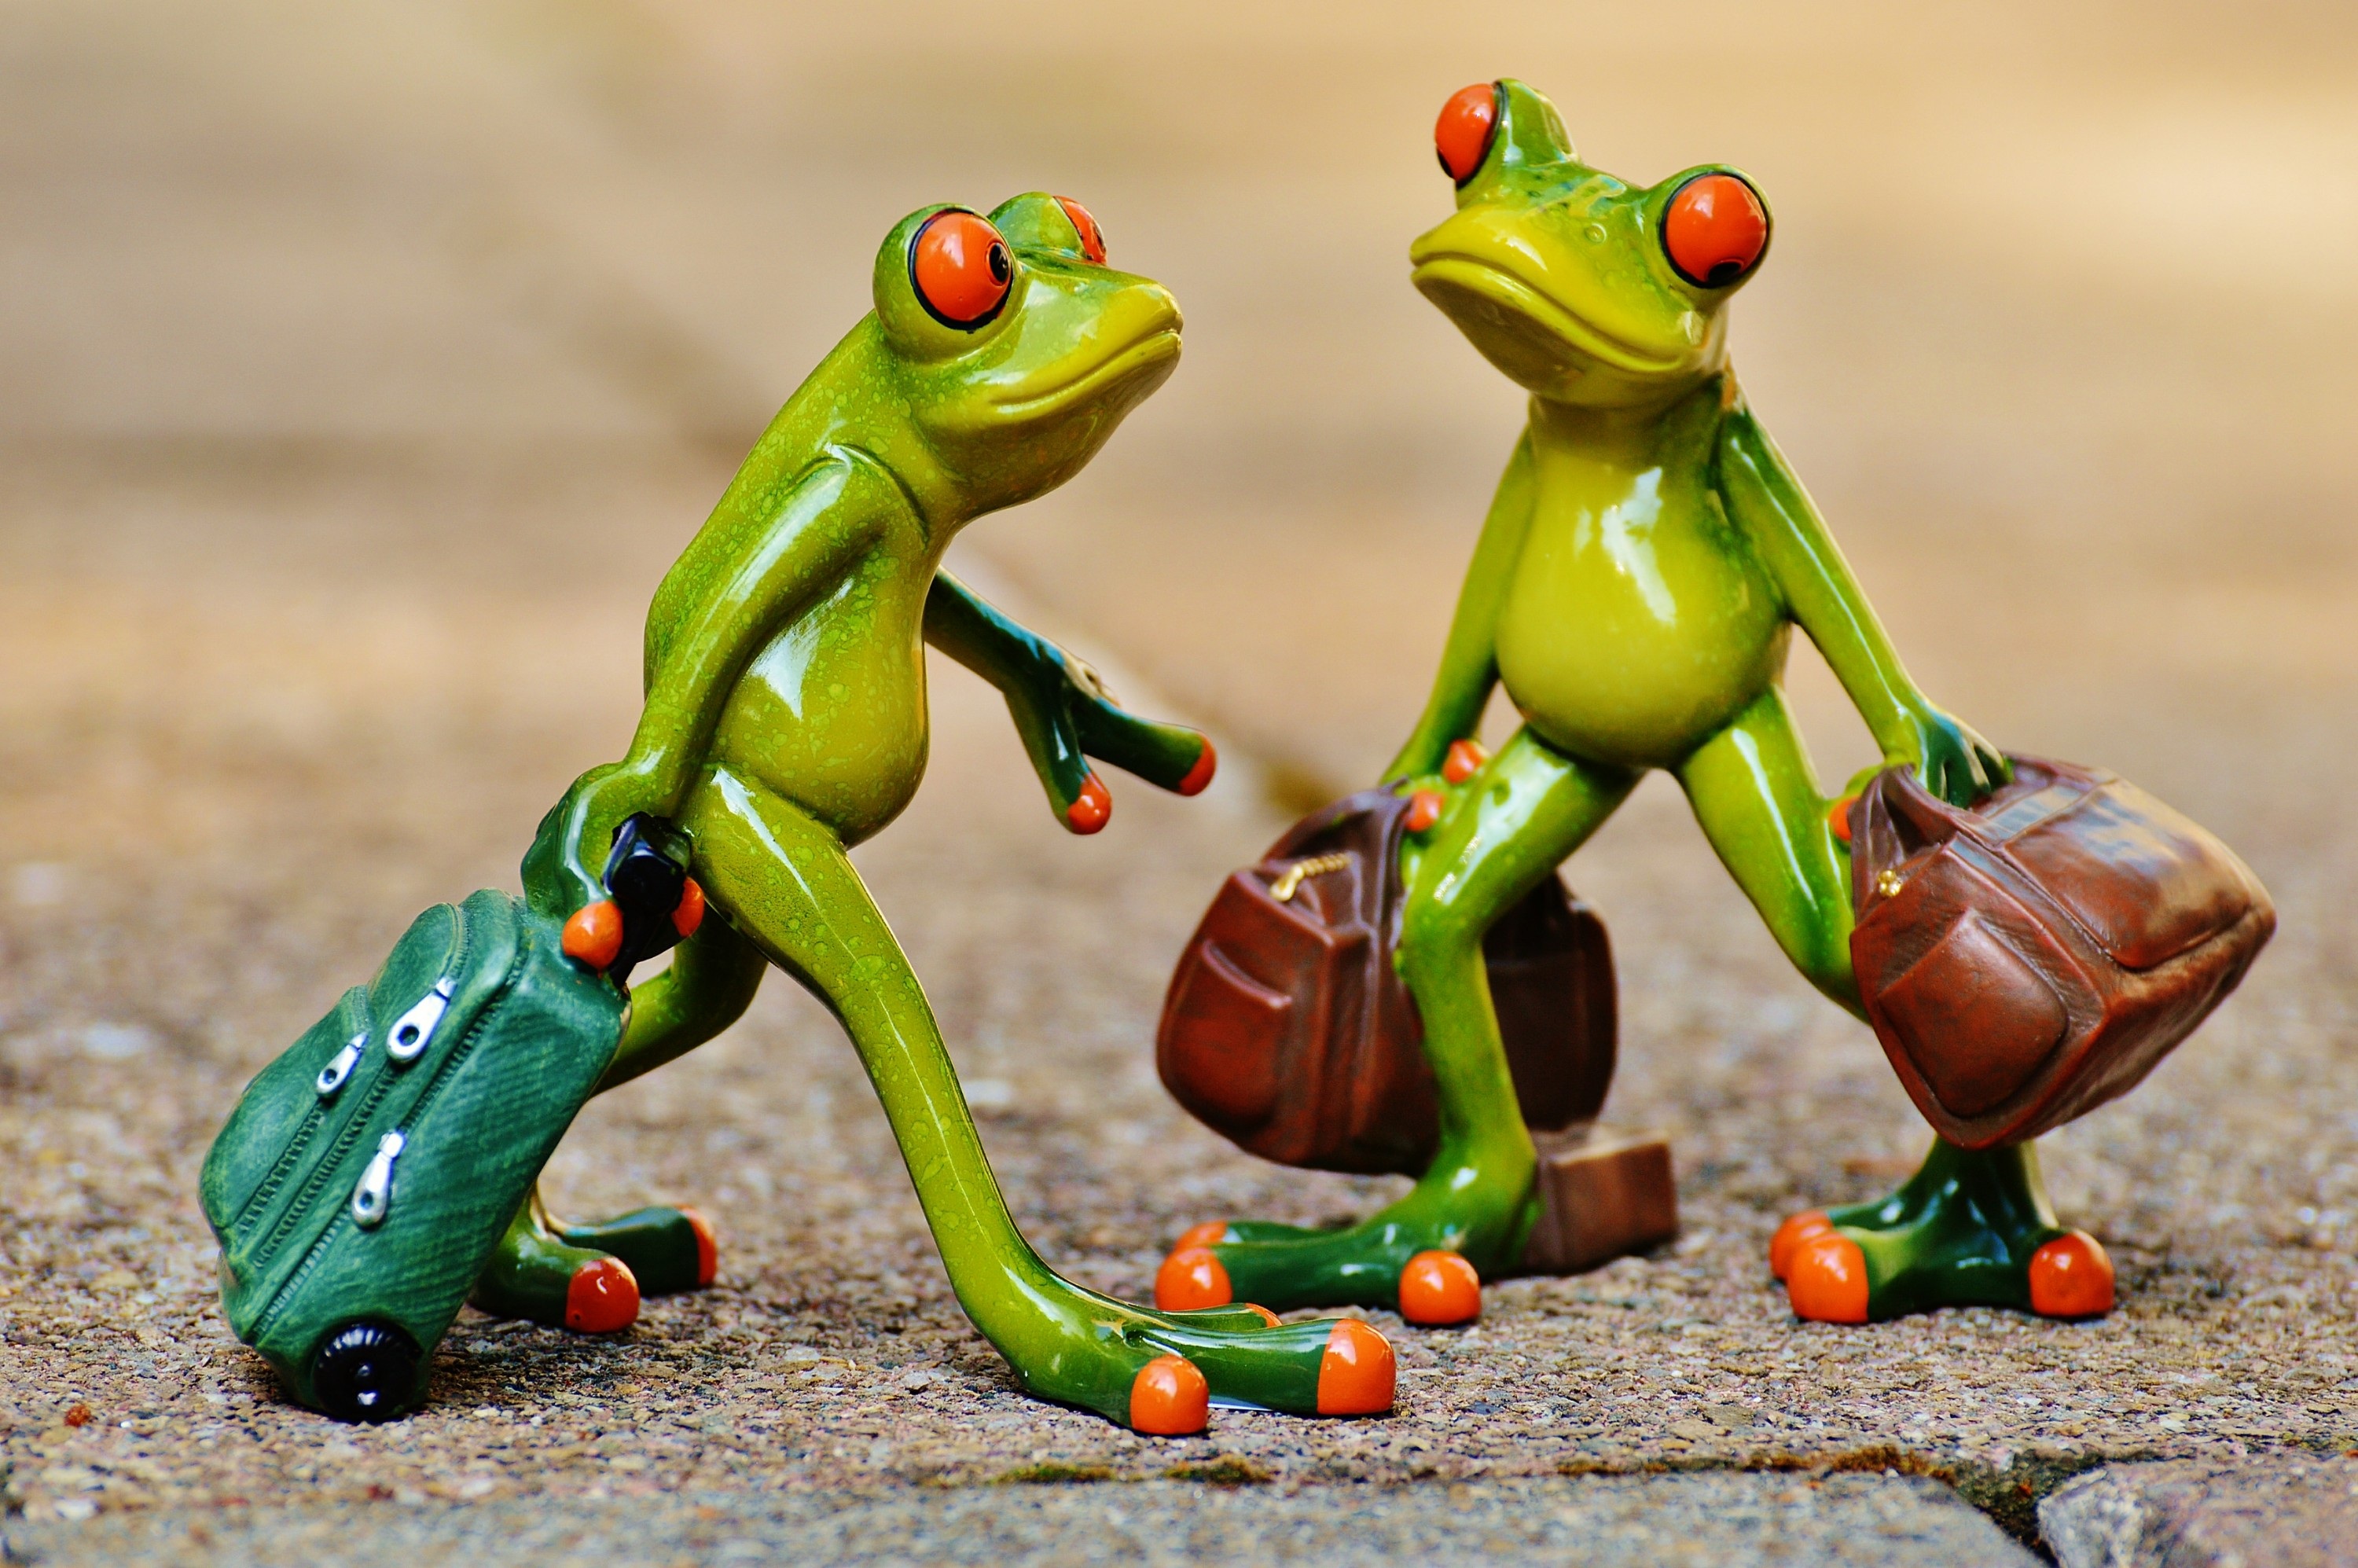
animal, cute, travel, holiday, frog, amphibian, toy, luggage, fun, figure, funny, frogs, on the go, go away, holdall